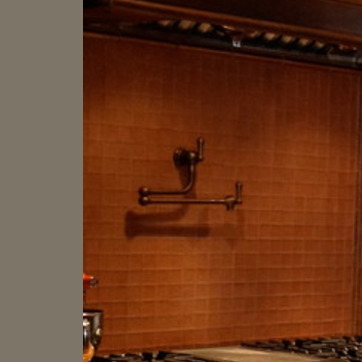
Material: metal